Hans Grässel

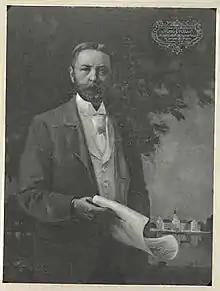
Hans Grässel.

Hans Grässel (August 8, 1860 – March 10 or 11, 1939) was a German architect. Grässel studied and performed almost his entire career in Munich, and as the council architect of the city he created a series of cemeteries of which Munich Waldfriedhof (Munich woodlands cemetery), opened in 1907, is well known for being the first woodland cemetery. Grässel also wrote a pamphlet on cemetery design, "Über Friedhofanlagen und Grabdenkmale" (1913). In 1914, he was given the order "Pour le Mérite".